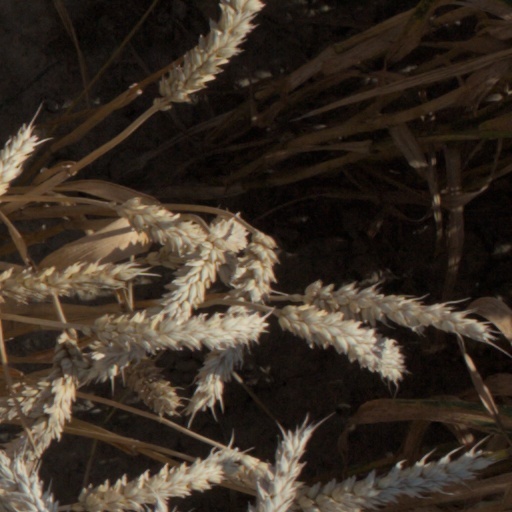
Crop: wheat